Kew Gardens railway station (Merseyside)

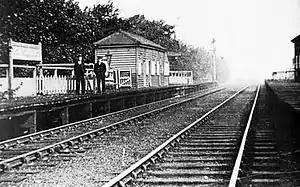
Kew Gardens railway station circa 1930, looking north towards Southport

Kew Gardens was a railway station at Kew on the edge of Southport, Merseyside, England, situated north of the A570 between Meols Cop Road and Foul Lane.